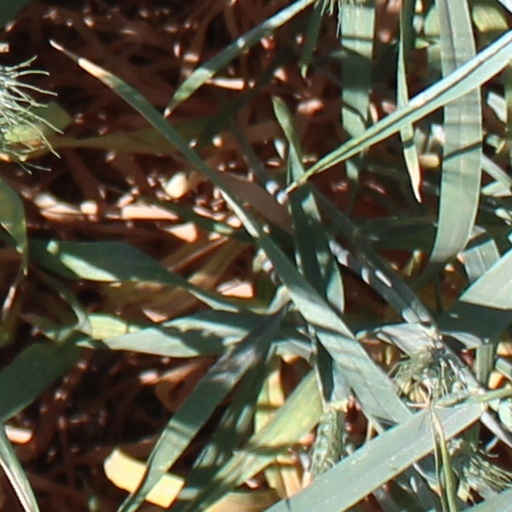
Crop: wheat